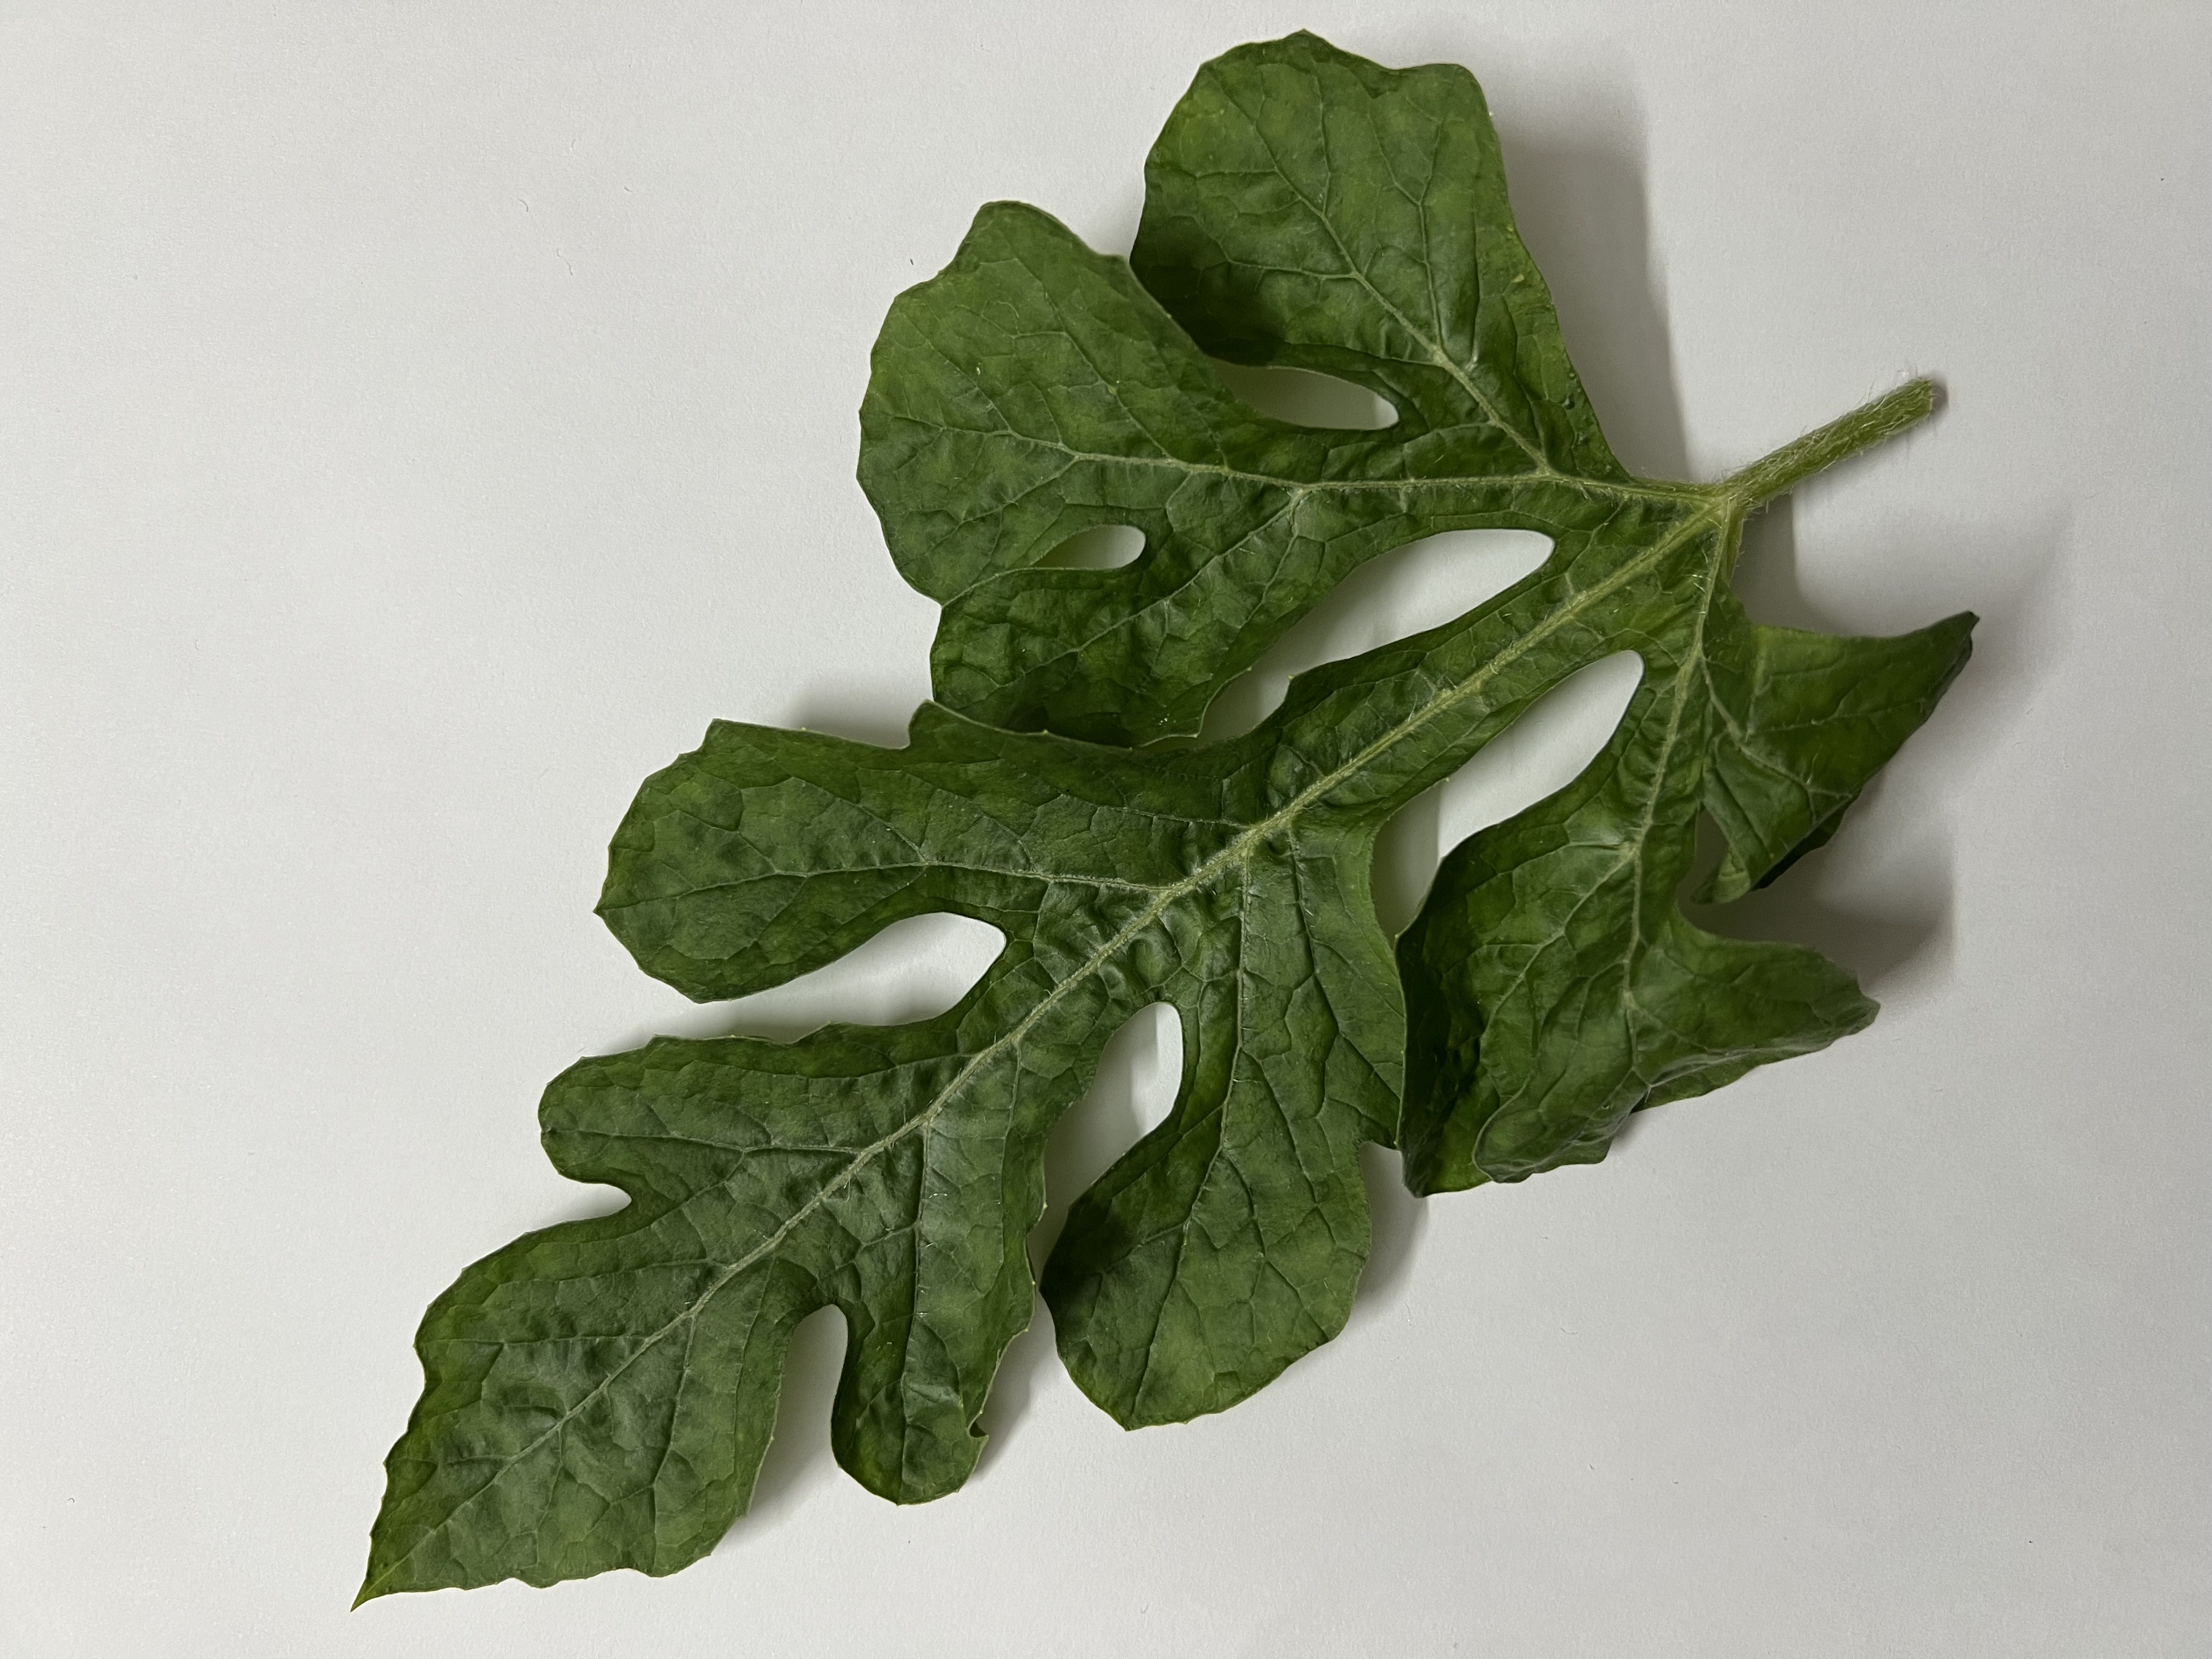
Label: Healthy